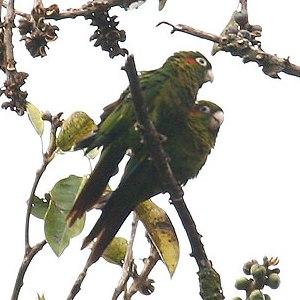
La Conure de Hoffmann est une espèce d'oiseau de la famille des Psittacidae.